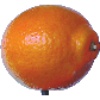
Label: tangelo